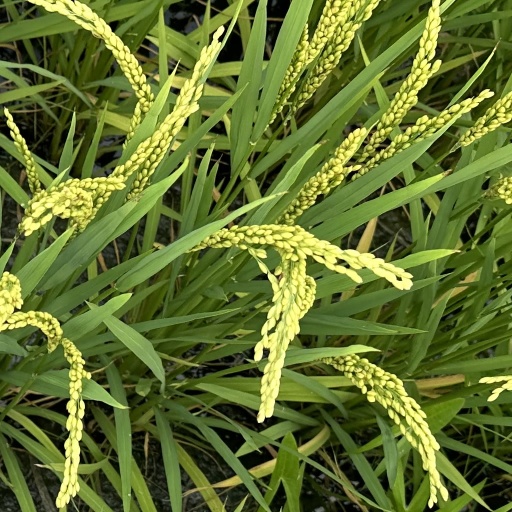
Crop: rice